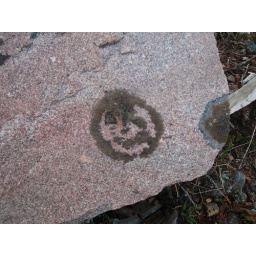
Smiley face lichen growing on a rock by Blue lake